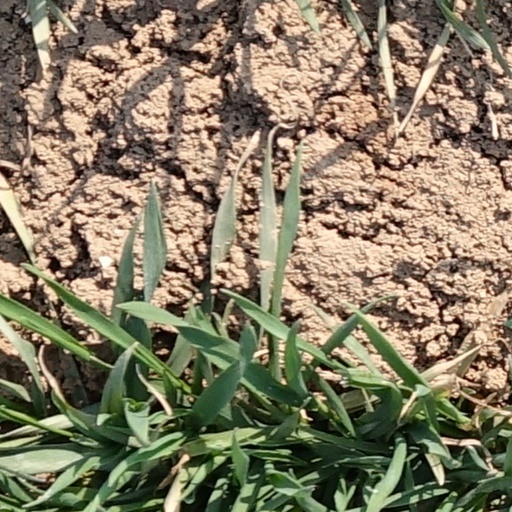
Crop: wheat